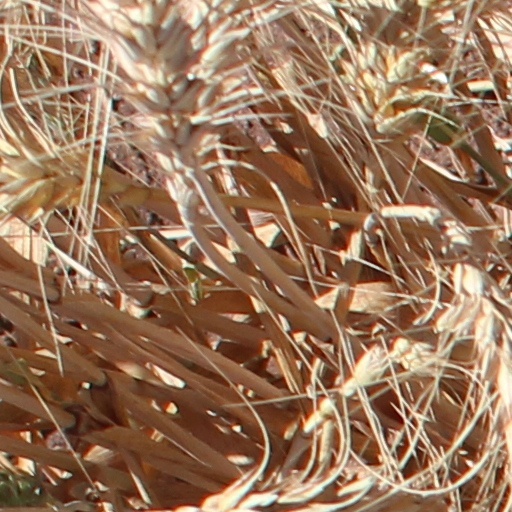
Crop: wheat